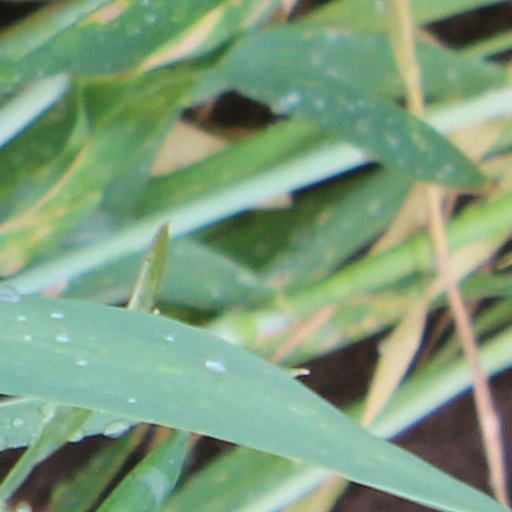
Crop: wheat